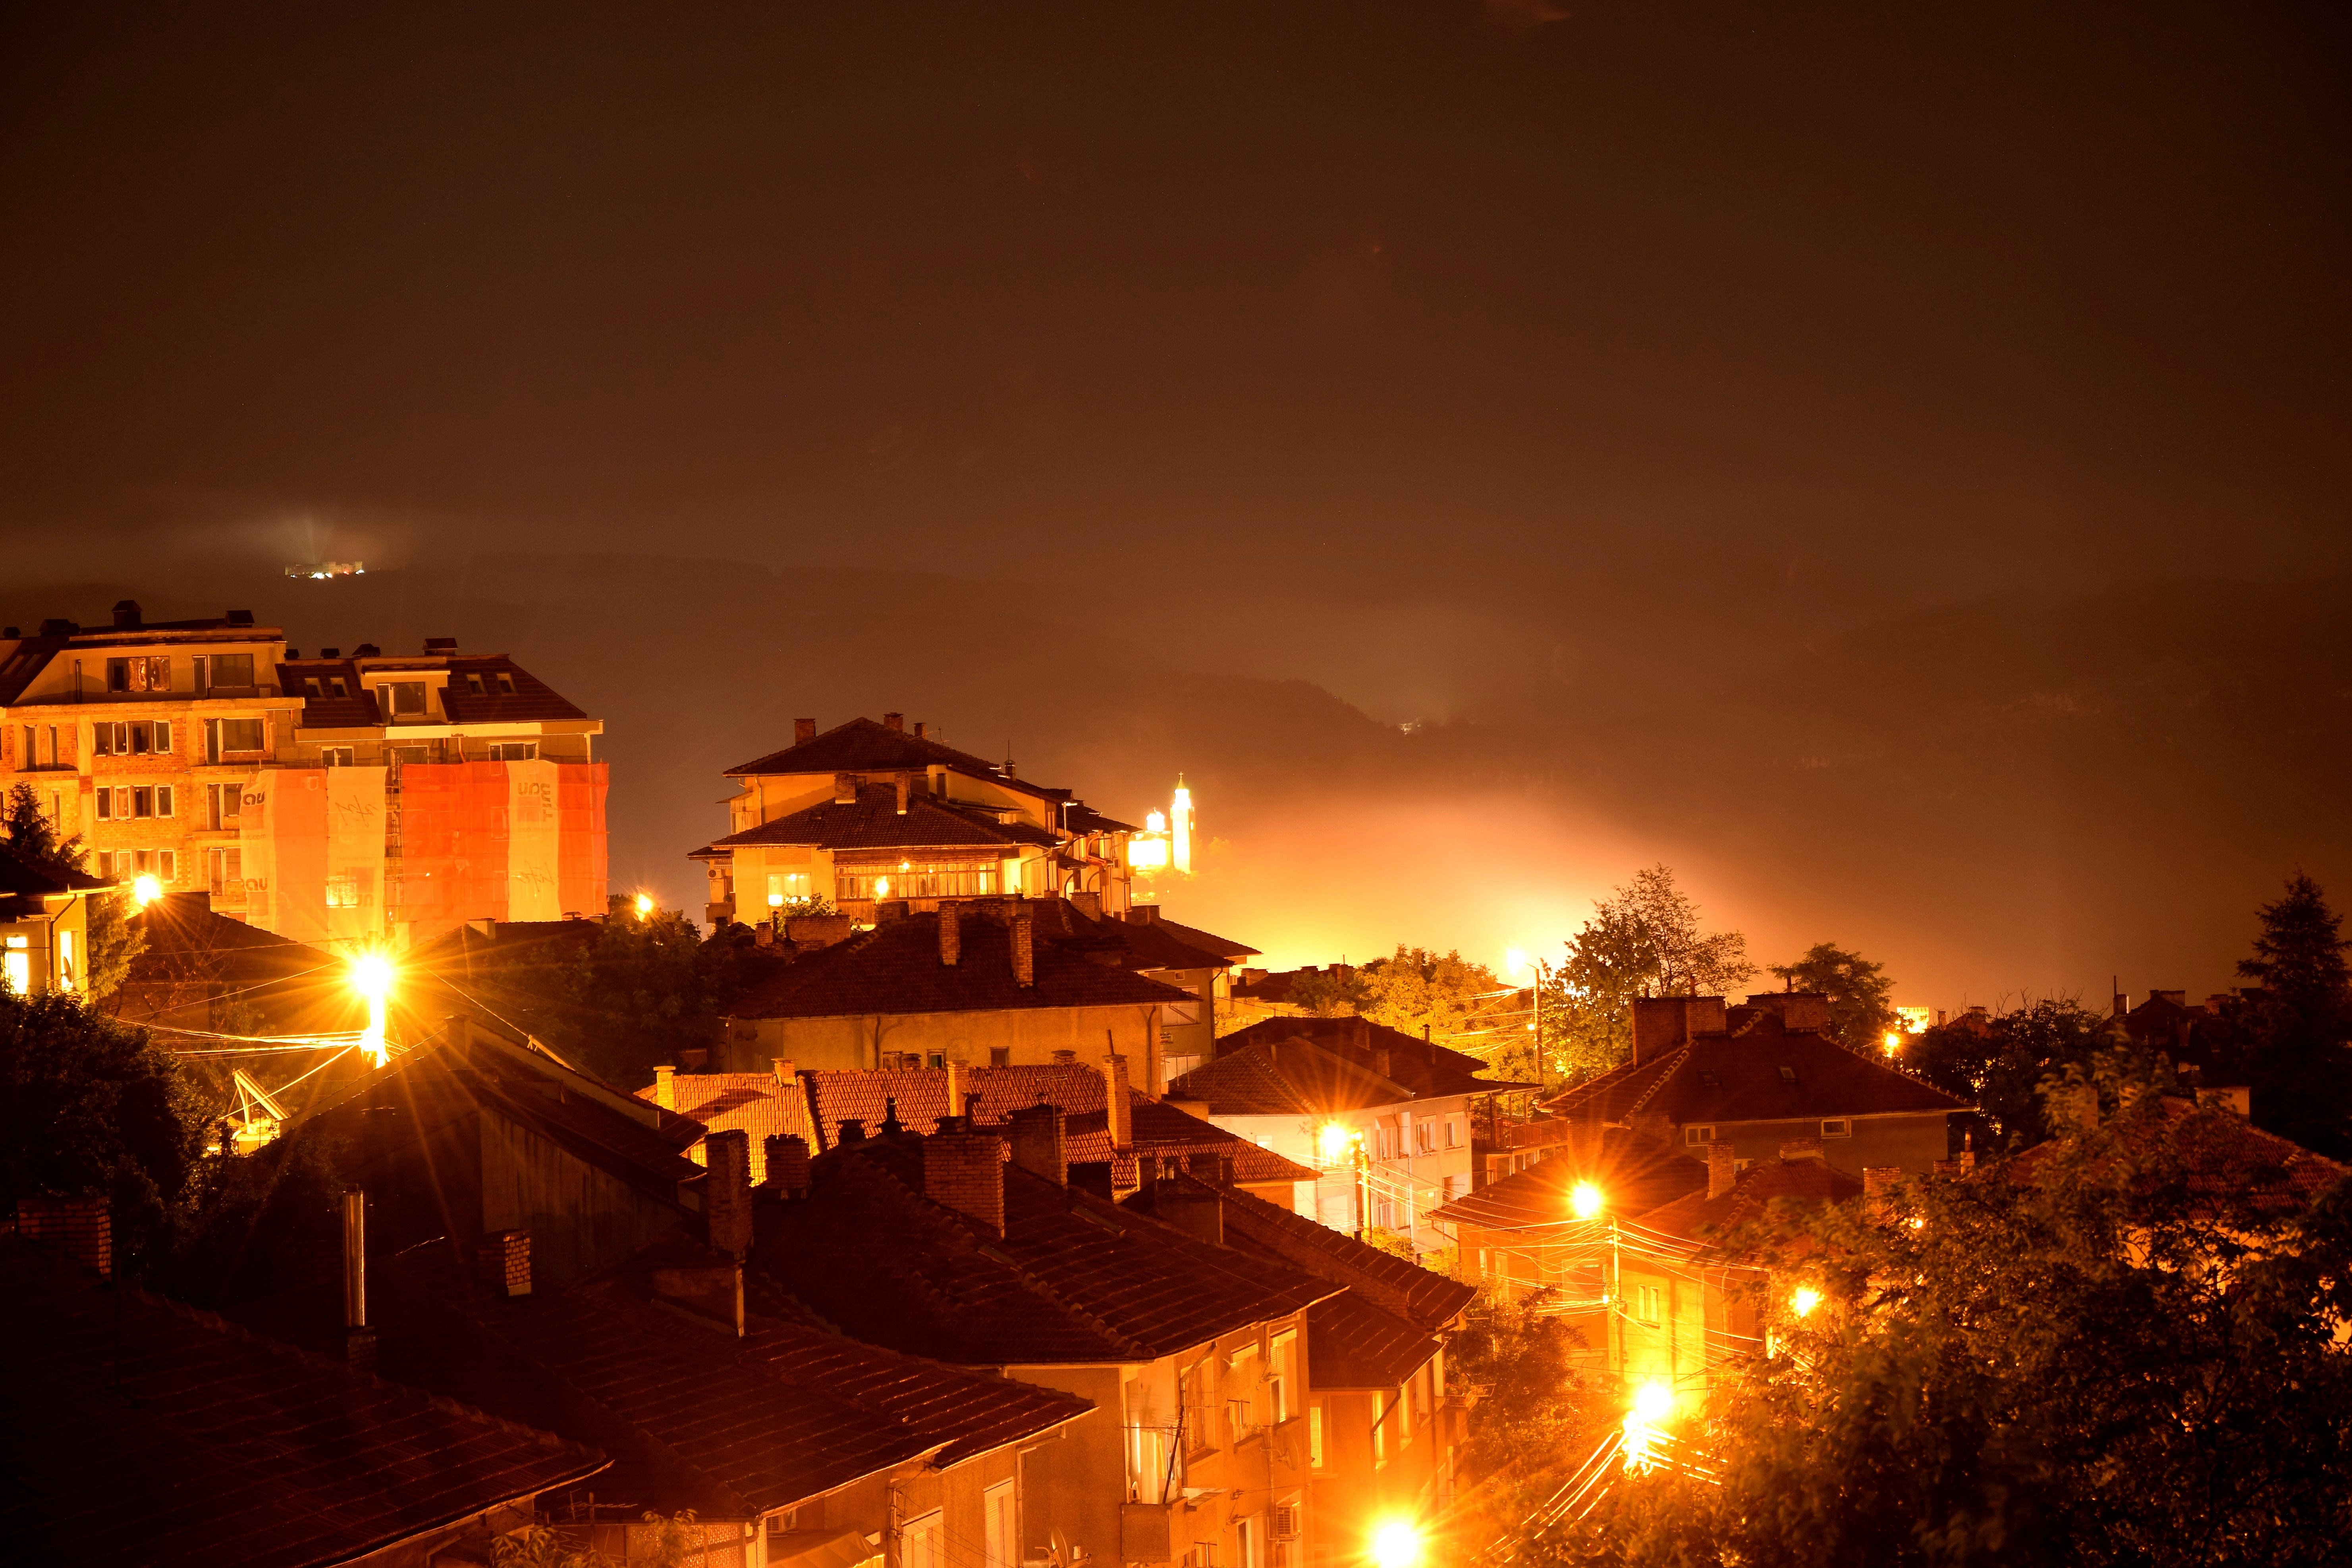
light, sunset, night, sunlight, morning, dawn, cityscape, dusk, evening, darkness, lighting, beautiful, tsarevets, veliko tarnovo